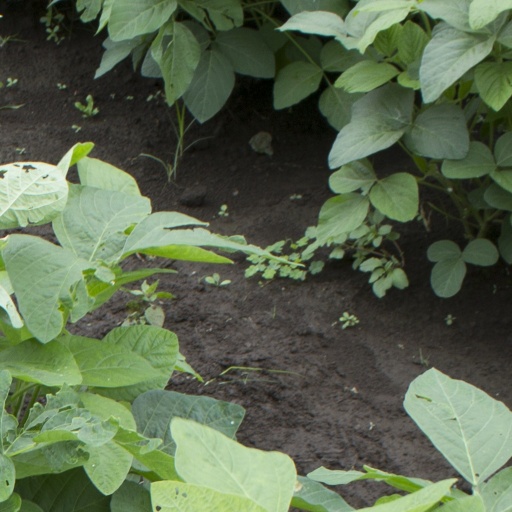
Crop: soybean